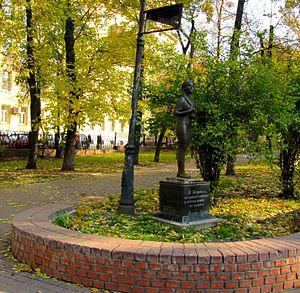
Moscou-sur-Vodka est un roman de l'écrivain soviétique Venedikt Erofeïev écrit en 1969 et traduit en français pour la première fois à Paris en 1976.